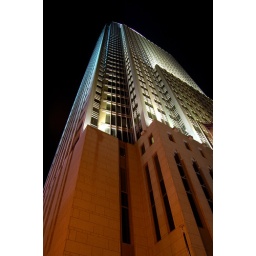
Looking up the wall of the first national bank building in Omaha.